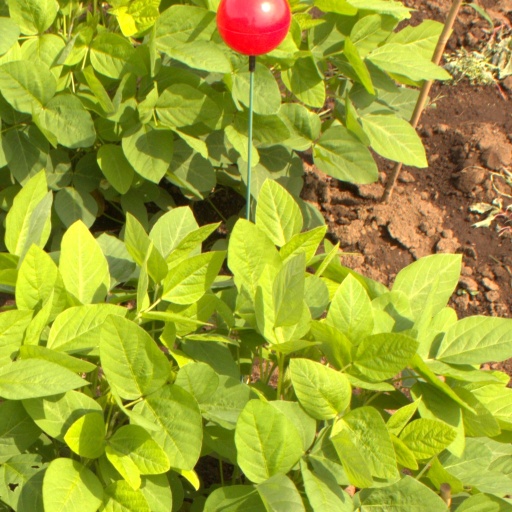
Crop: soybean